Tyrese Maxey

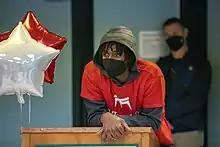
Maxey, wearing a red t-shirt over a gray hoodie and in a mask, leans over a podium.

Maxey is one of four children; he has three sisters. During the 2017–18 college basketball season, their father Tyrone was the director of player development for Southern Methodist University, one of the schools that attempted to recruit his son. During the NBA season, he lives in Voorhees Township, New Jersey. His Voorhees home caught fire on Christmas Eve in 2021, while his family was visiting for the holiday, but nobody was injured, and the 76ers provided Maxey with housing accommodations and other resources for him and his family.